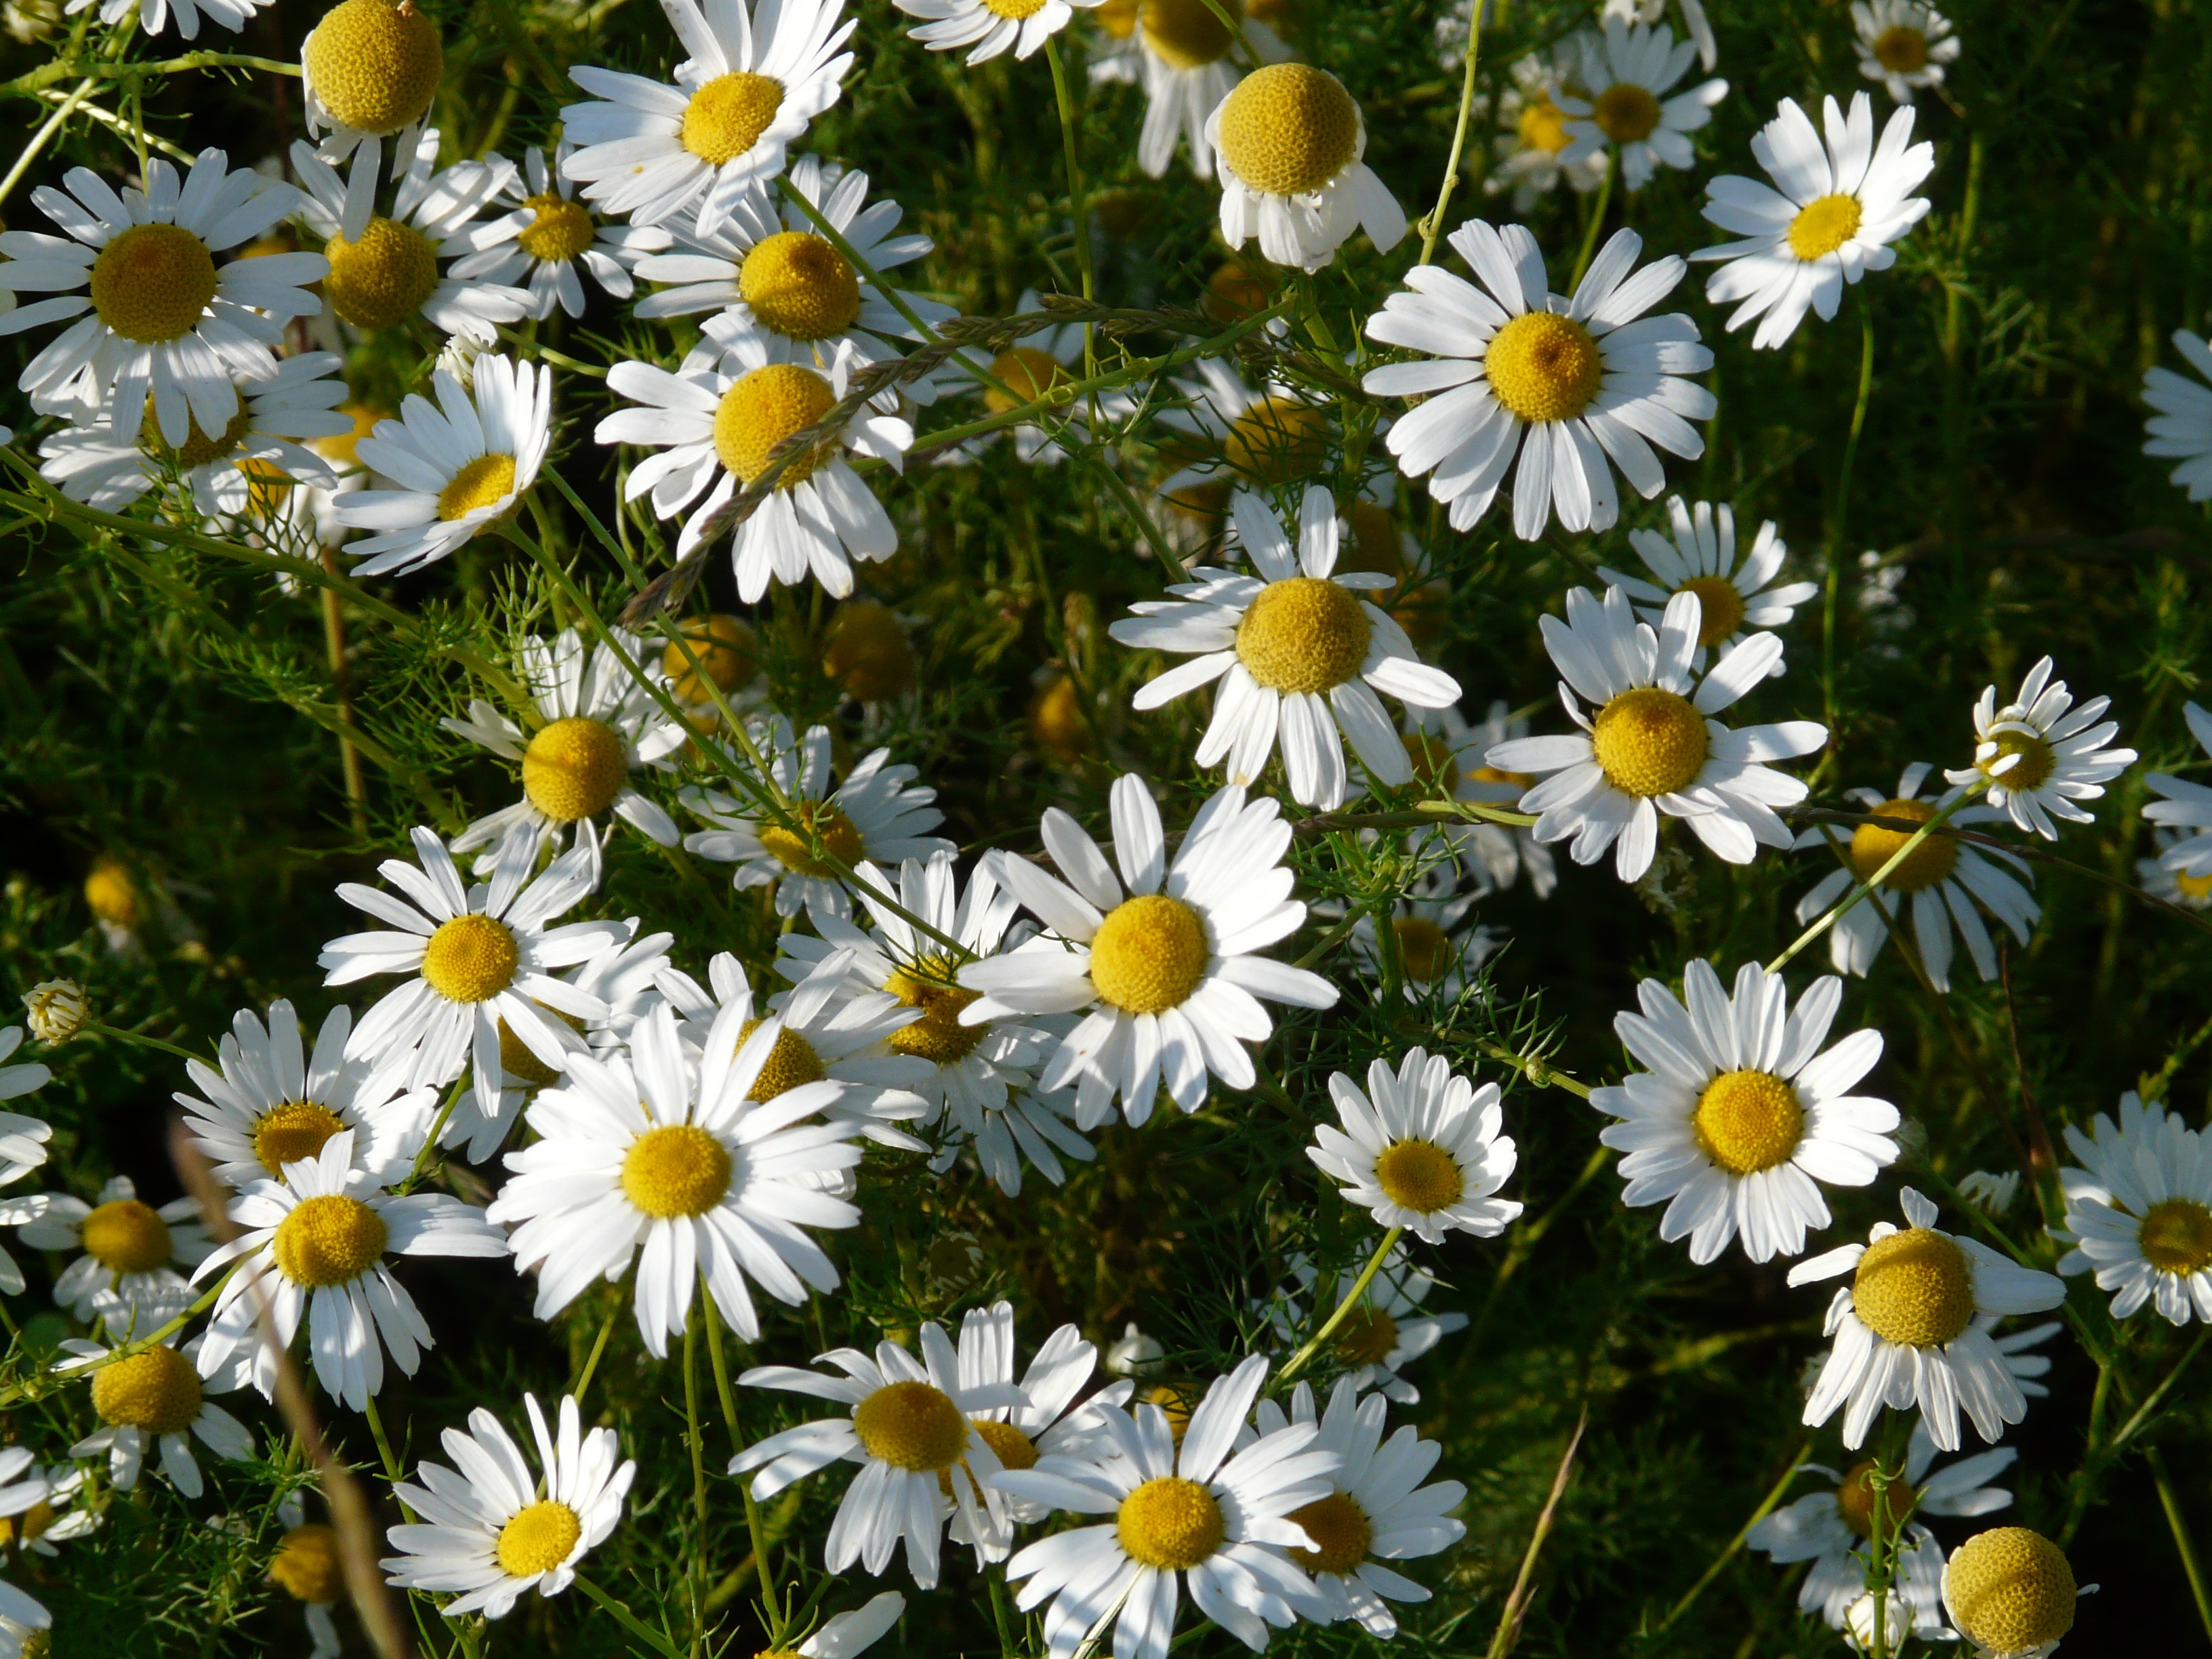
plant, meadow, flower, petal, daisy, herb, botany, flora, wildflower, flowers, asteraceae, aster, chamomile, composites, inflorescence, flowering plant, daisy family, flower basket, genuine chamomile, matricaria chamomilla, oxeye daisy, camomile field, annual plant, land plant, chamaemelum nobile, marguerite daisy, tanacetum parthenium, basket shaped, matricaria recutita